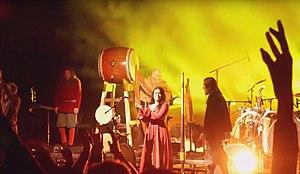
le groupe de néo-folk, Skáld au Samar'ock en 2019.
Skáld, stylisé en SKÁLD, est un groupe de musique néofolk français, fondé en 2018.